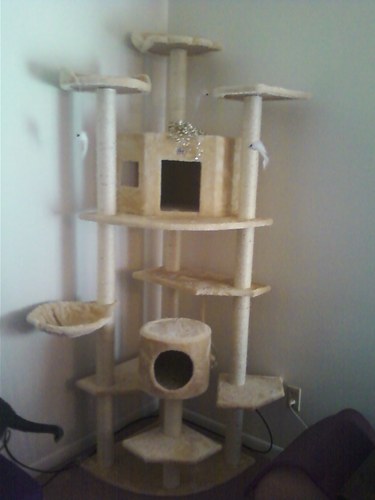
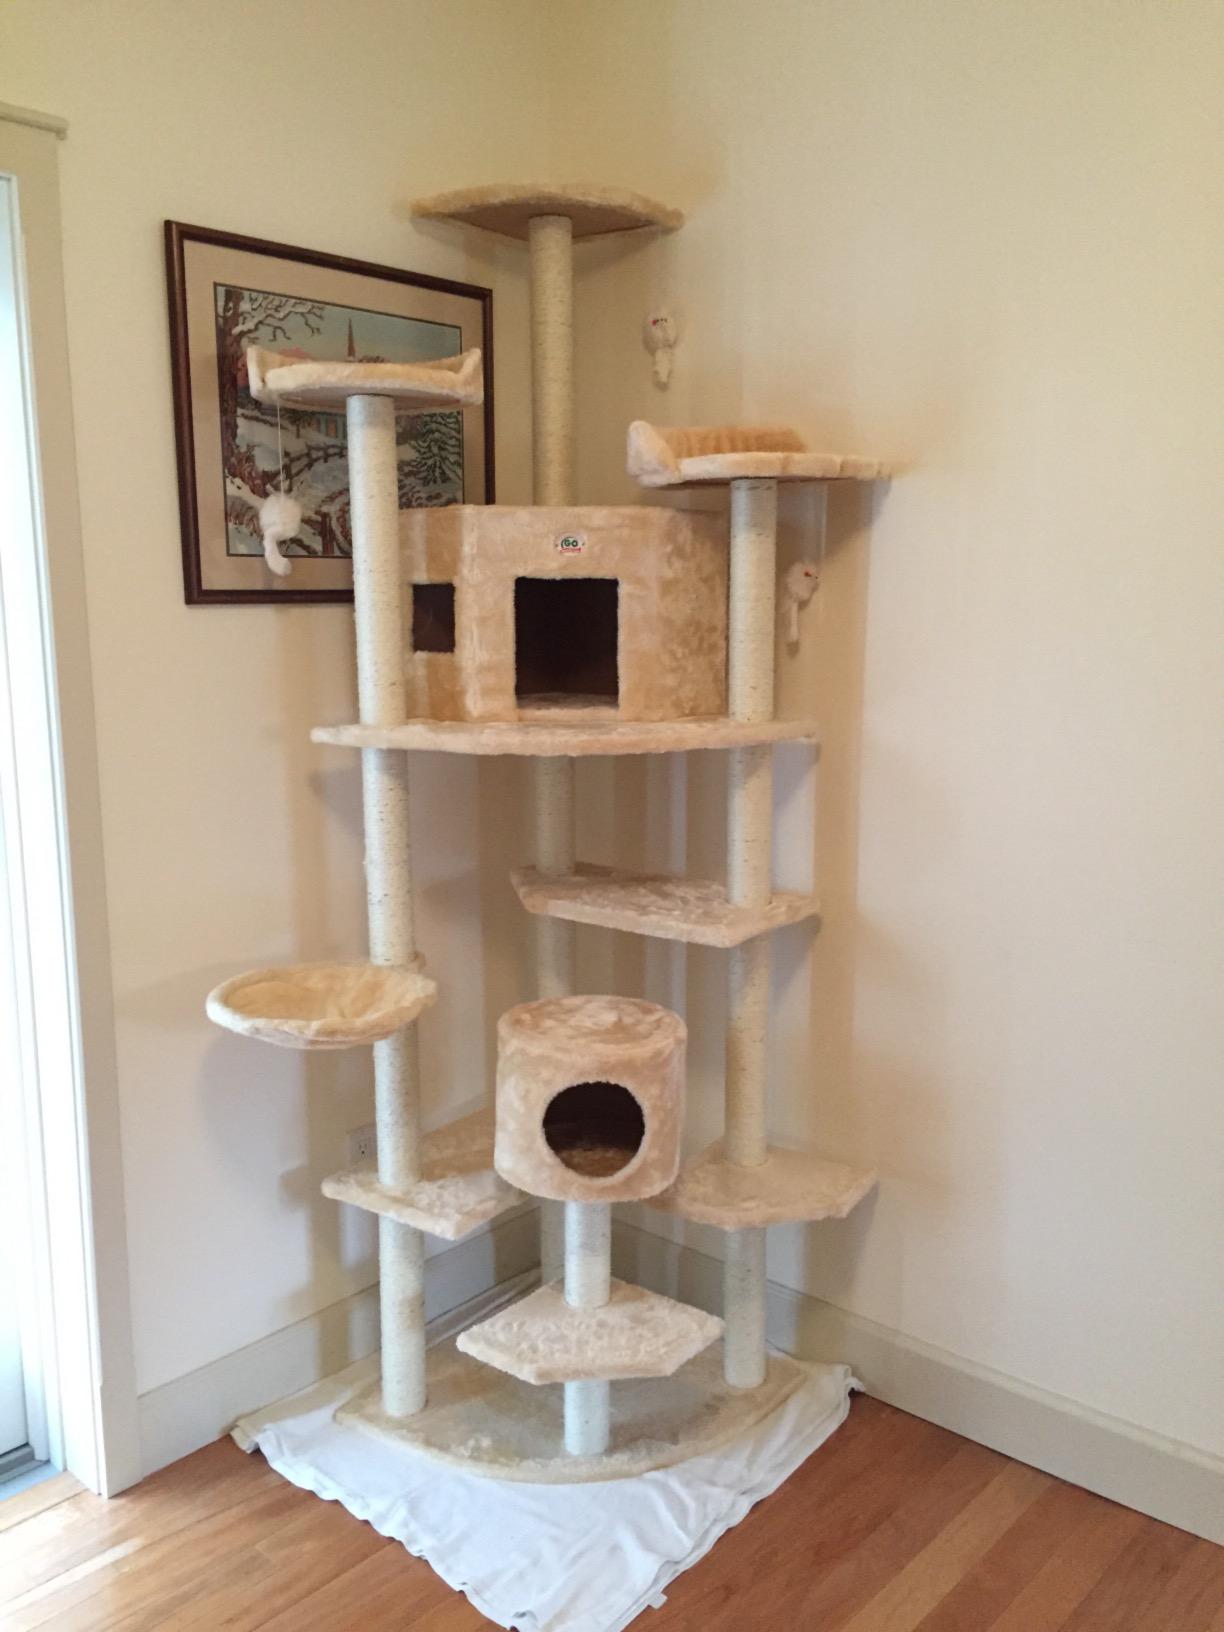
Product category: items_cat tree
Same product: yes